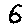
Label: 6